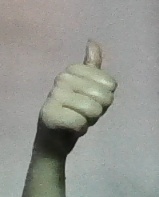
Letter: aleff